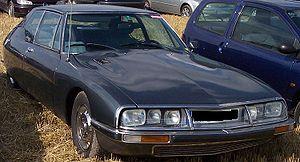
La Citroën SM est une automobile sportive de grand tourisme, développée par le constructeur automobile français Citroën en mars 1970. Malgré diverses avancées techniques, elle a une carrière très courte qui s'achève en 1975. Elle reste pourtant un des modèles mythiques de la marque recherché par les collectionneurs.